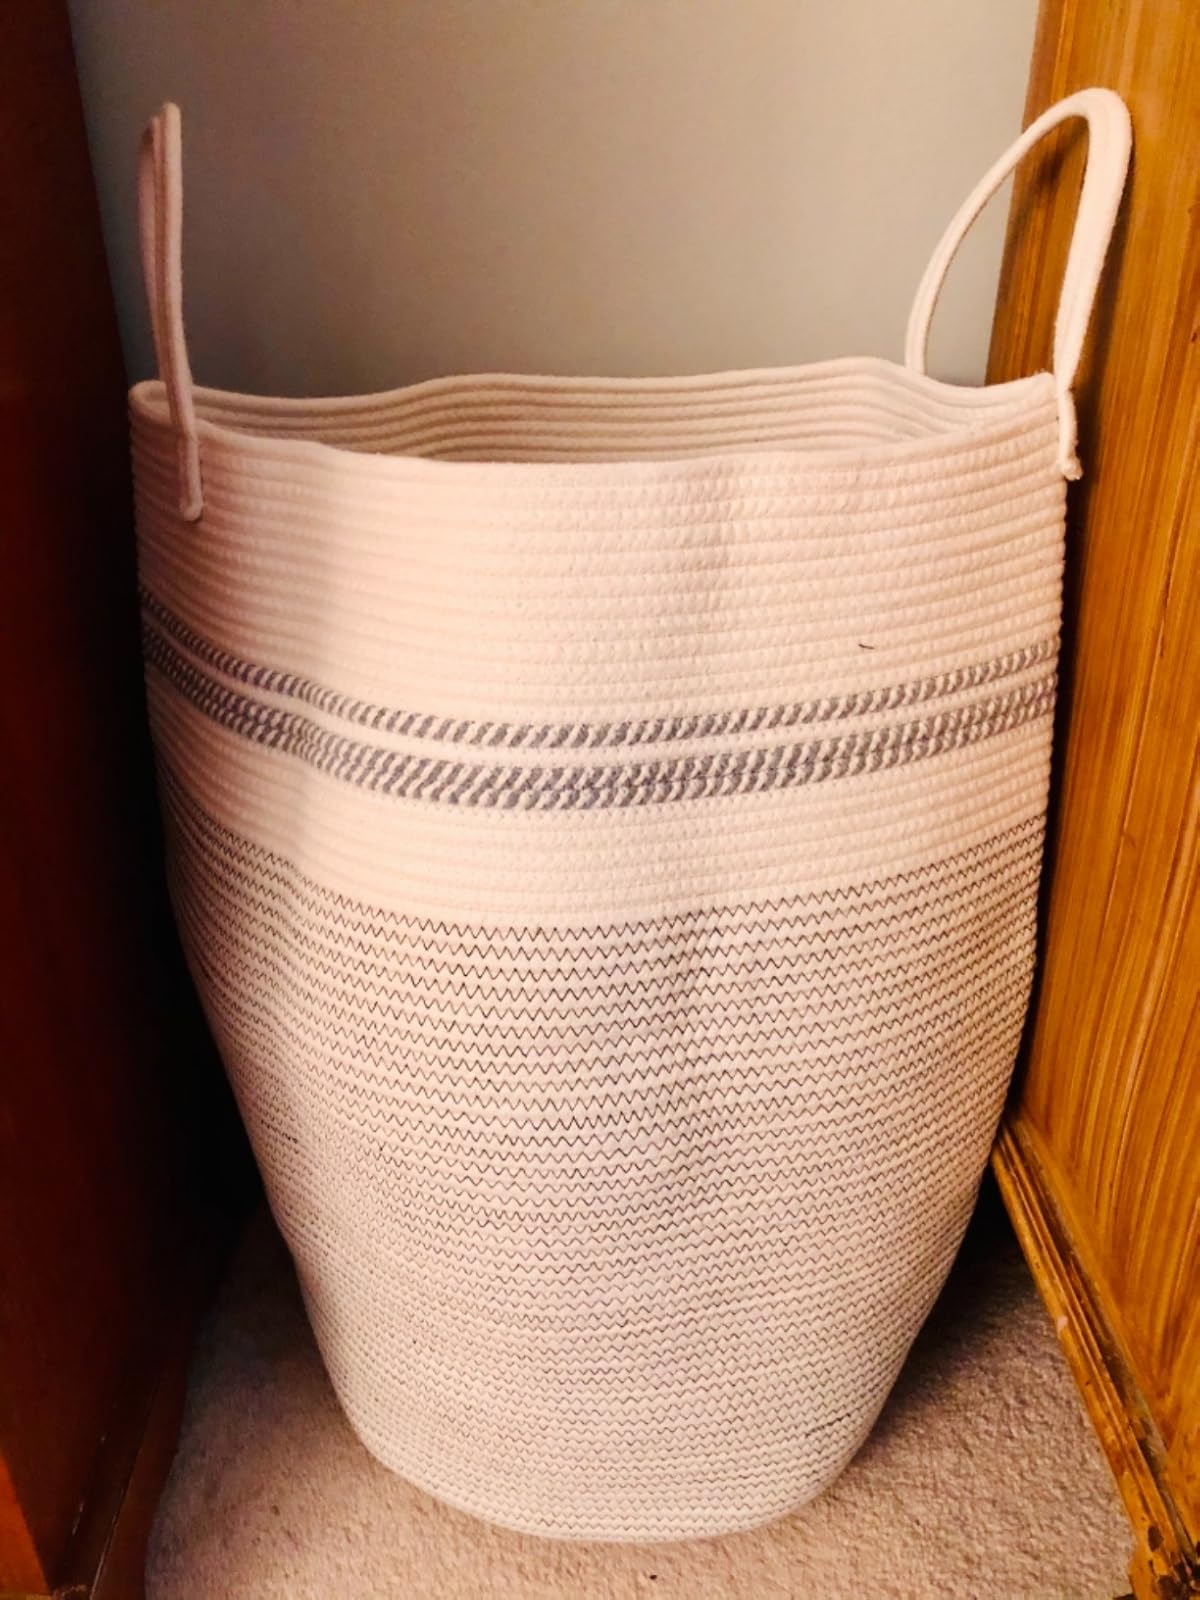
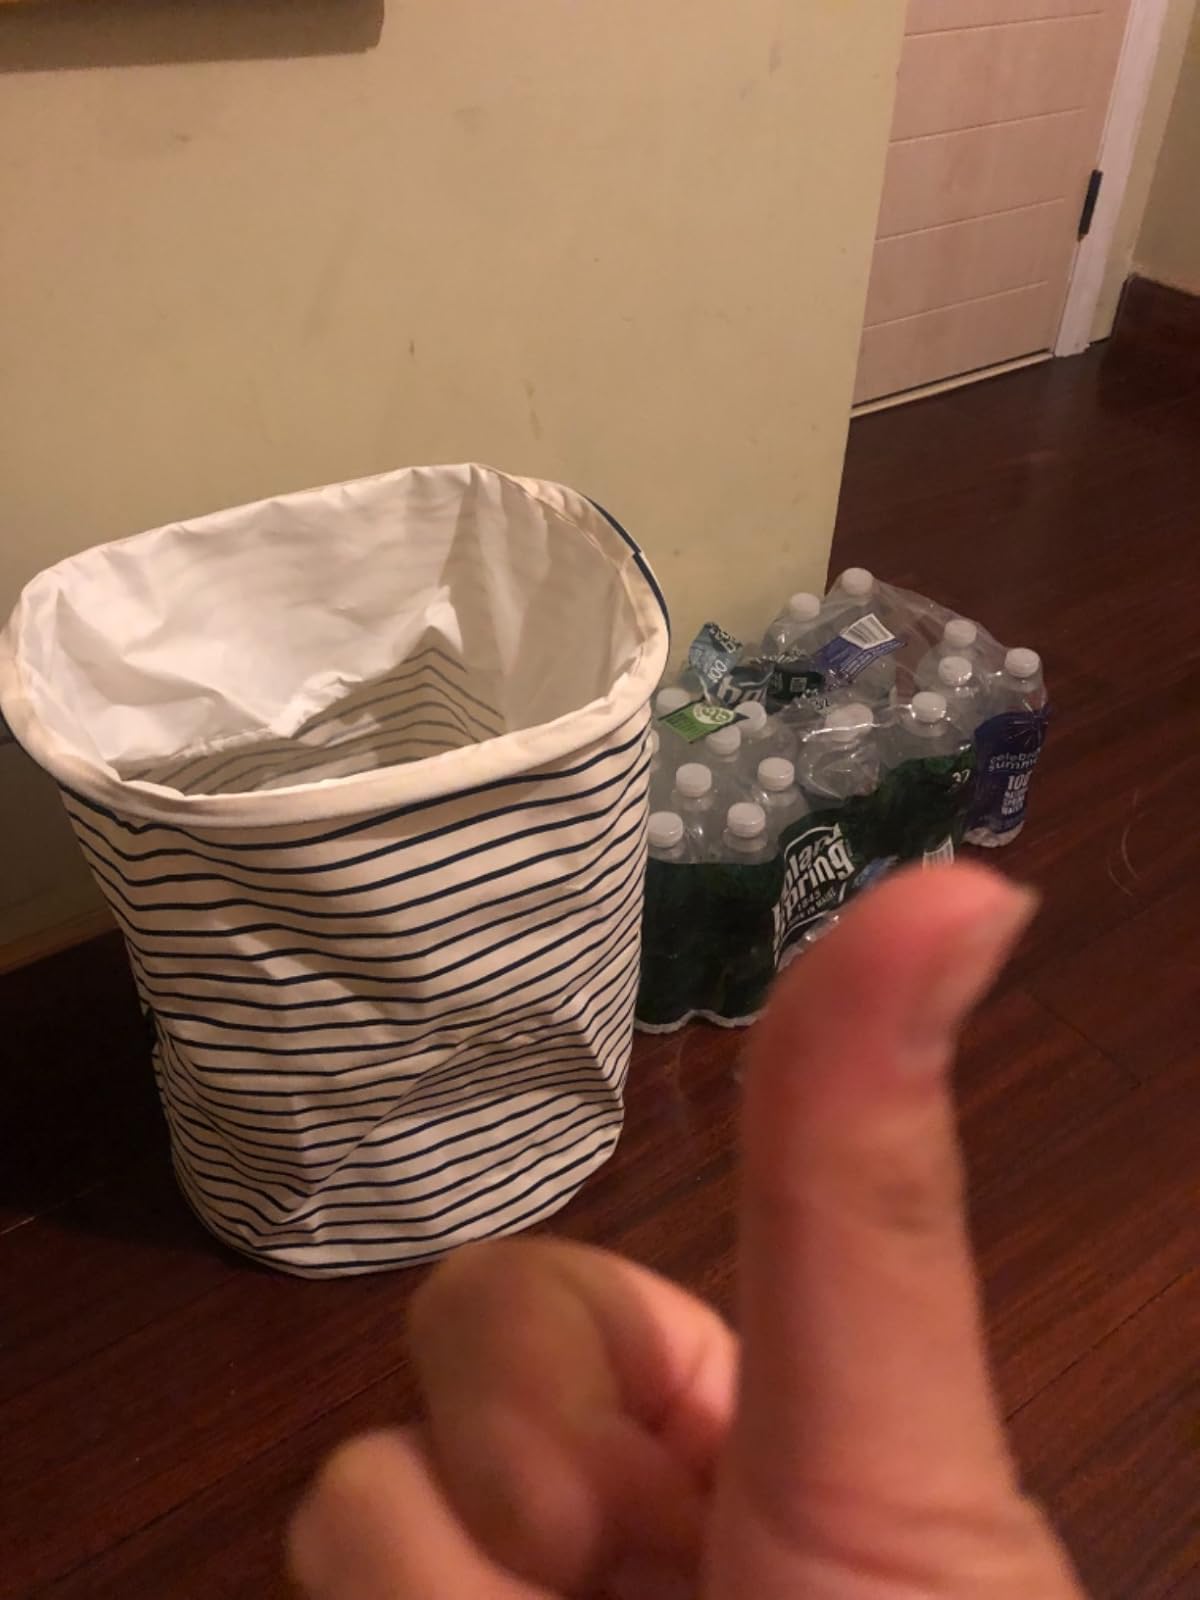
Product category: items_hamper
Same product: no